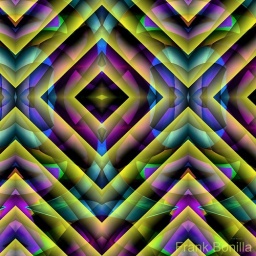
Green color image of a Christmas tree ornament. I made an identical image, but in the color red also.